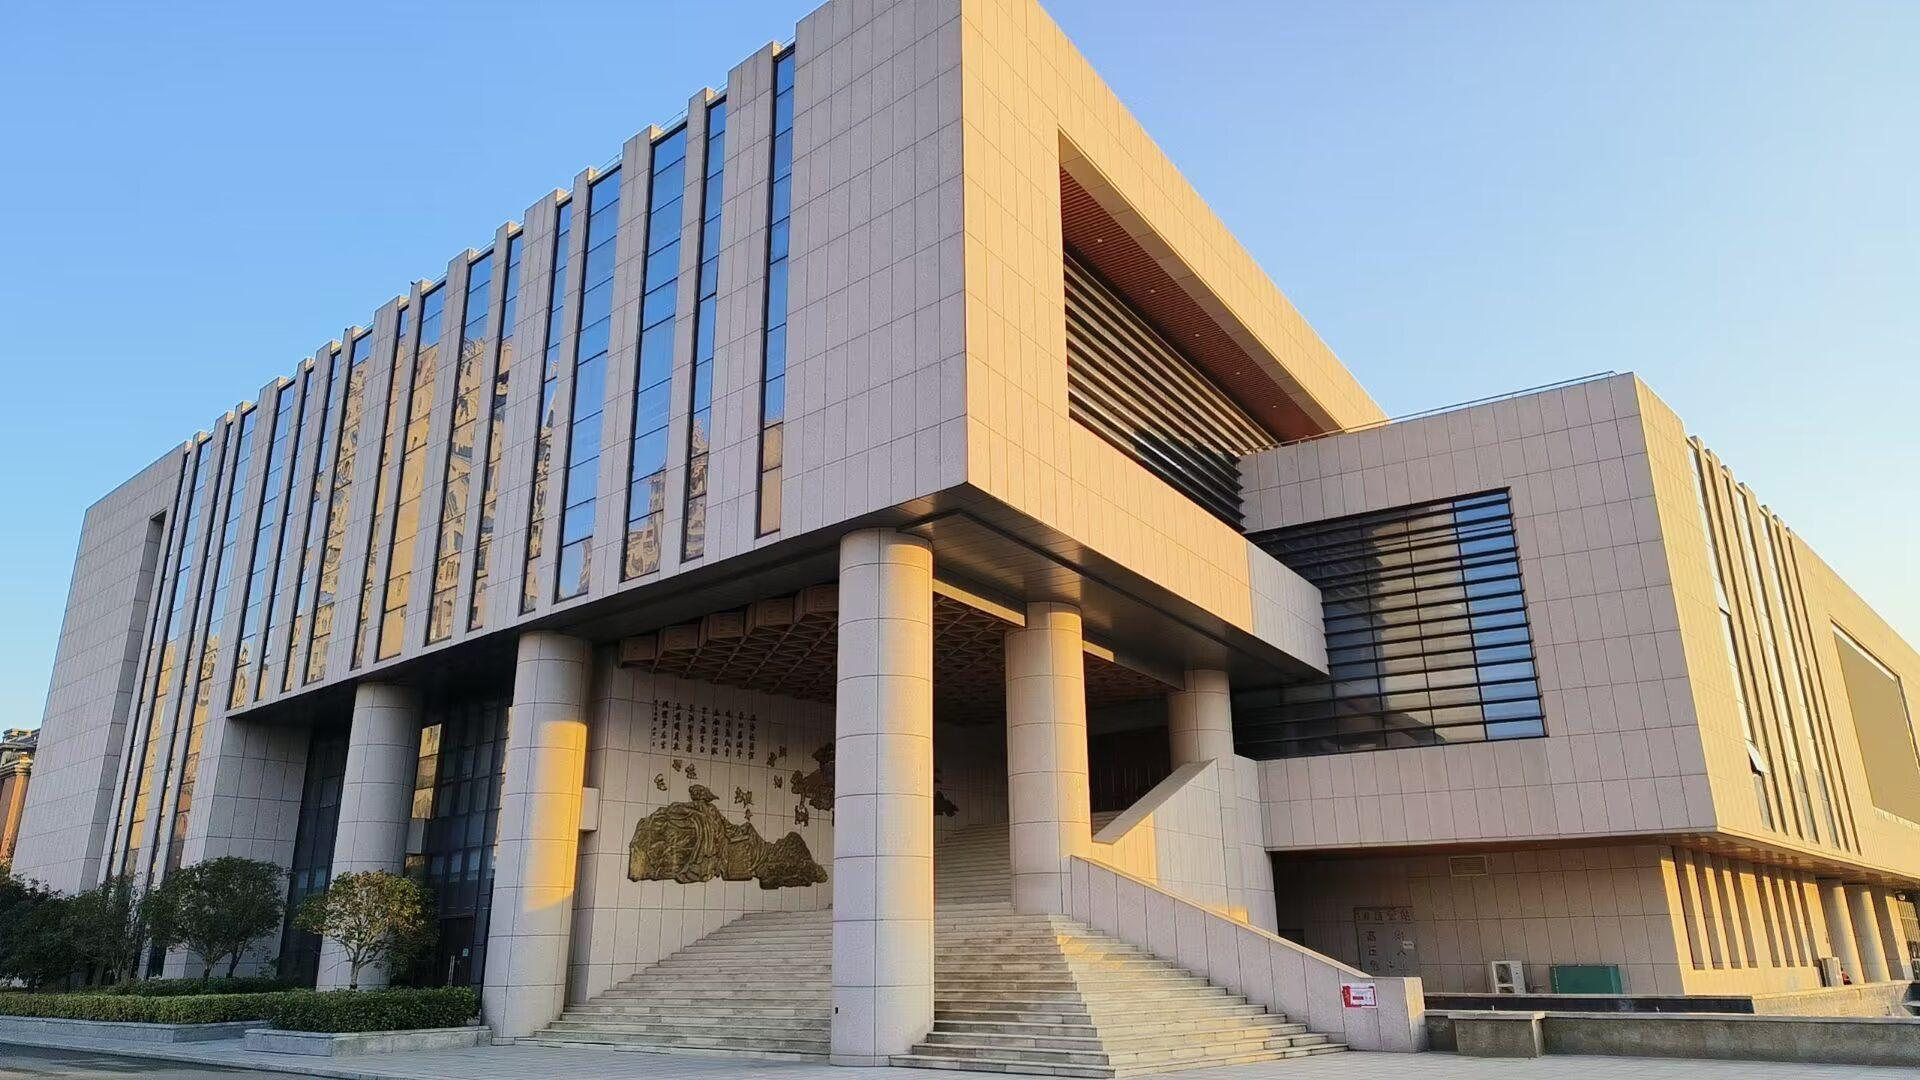
地标名称：蒙城图书馆
所在城市：亳州市·蒙城县